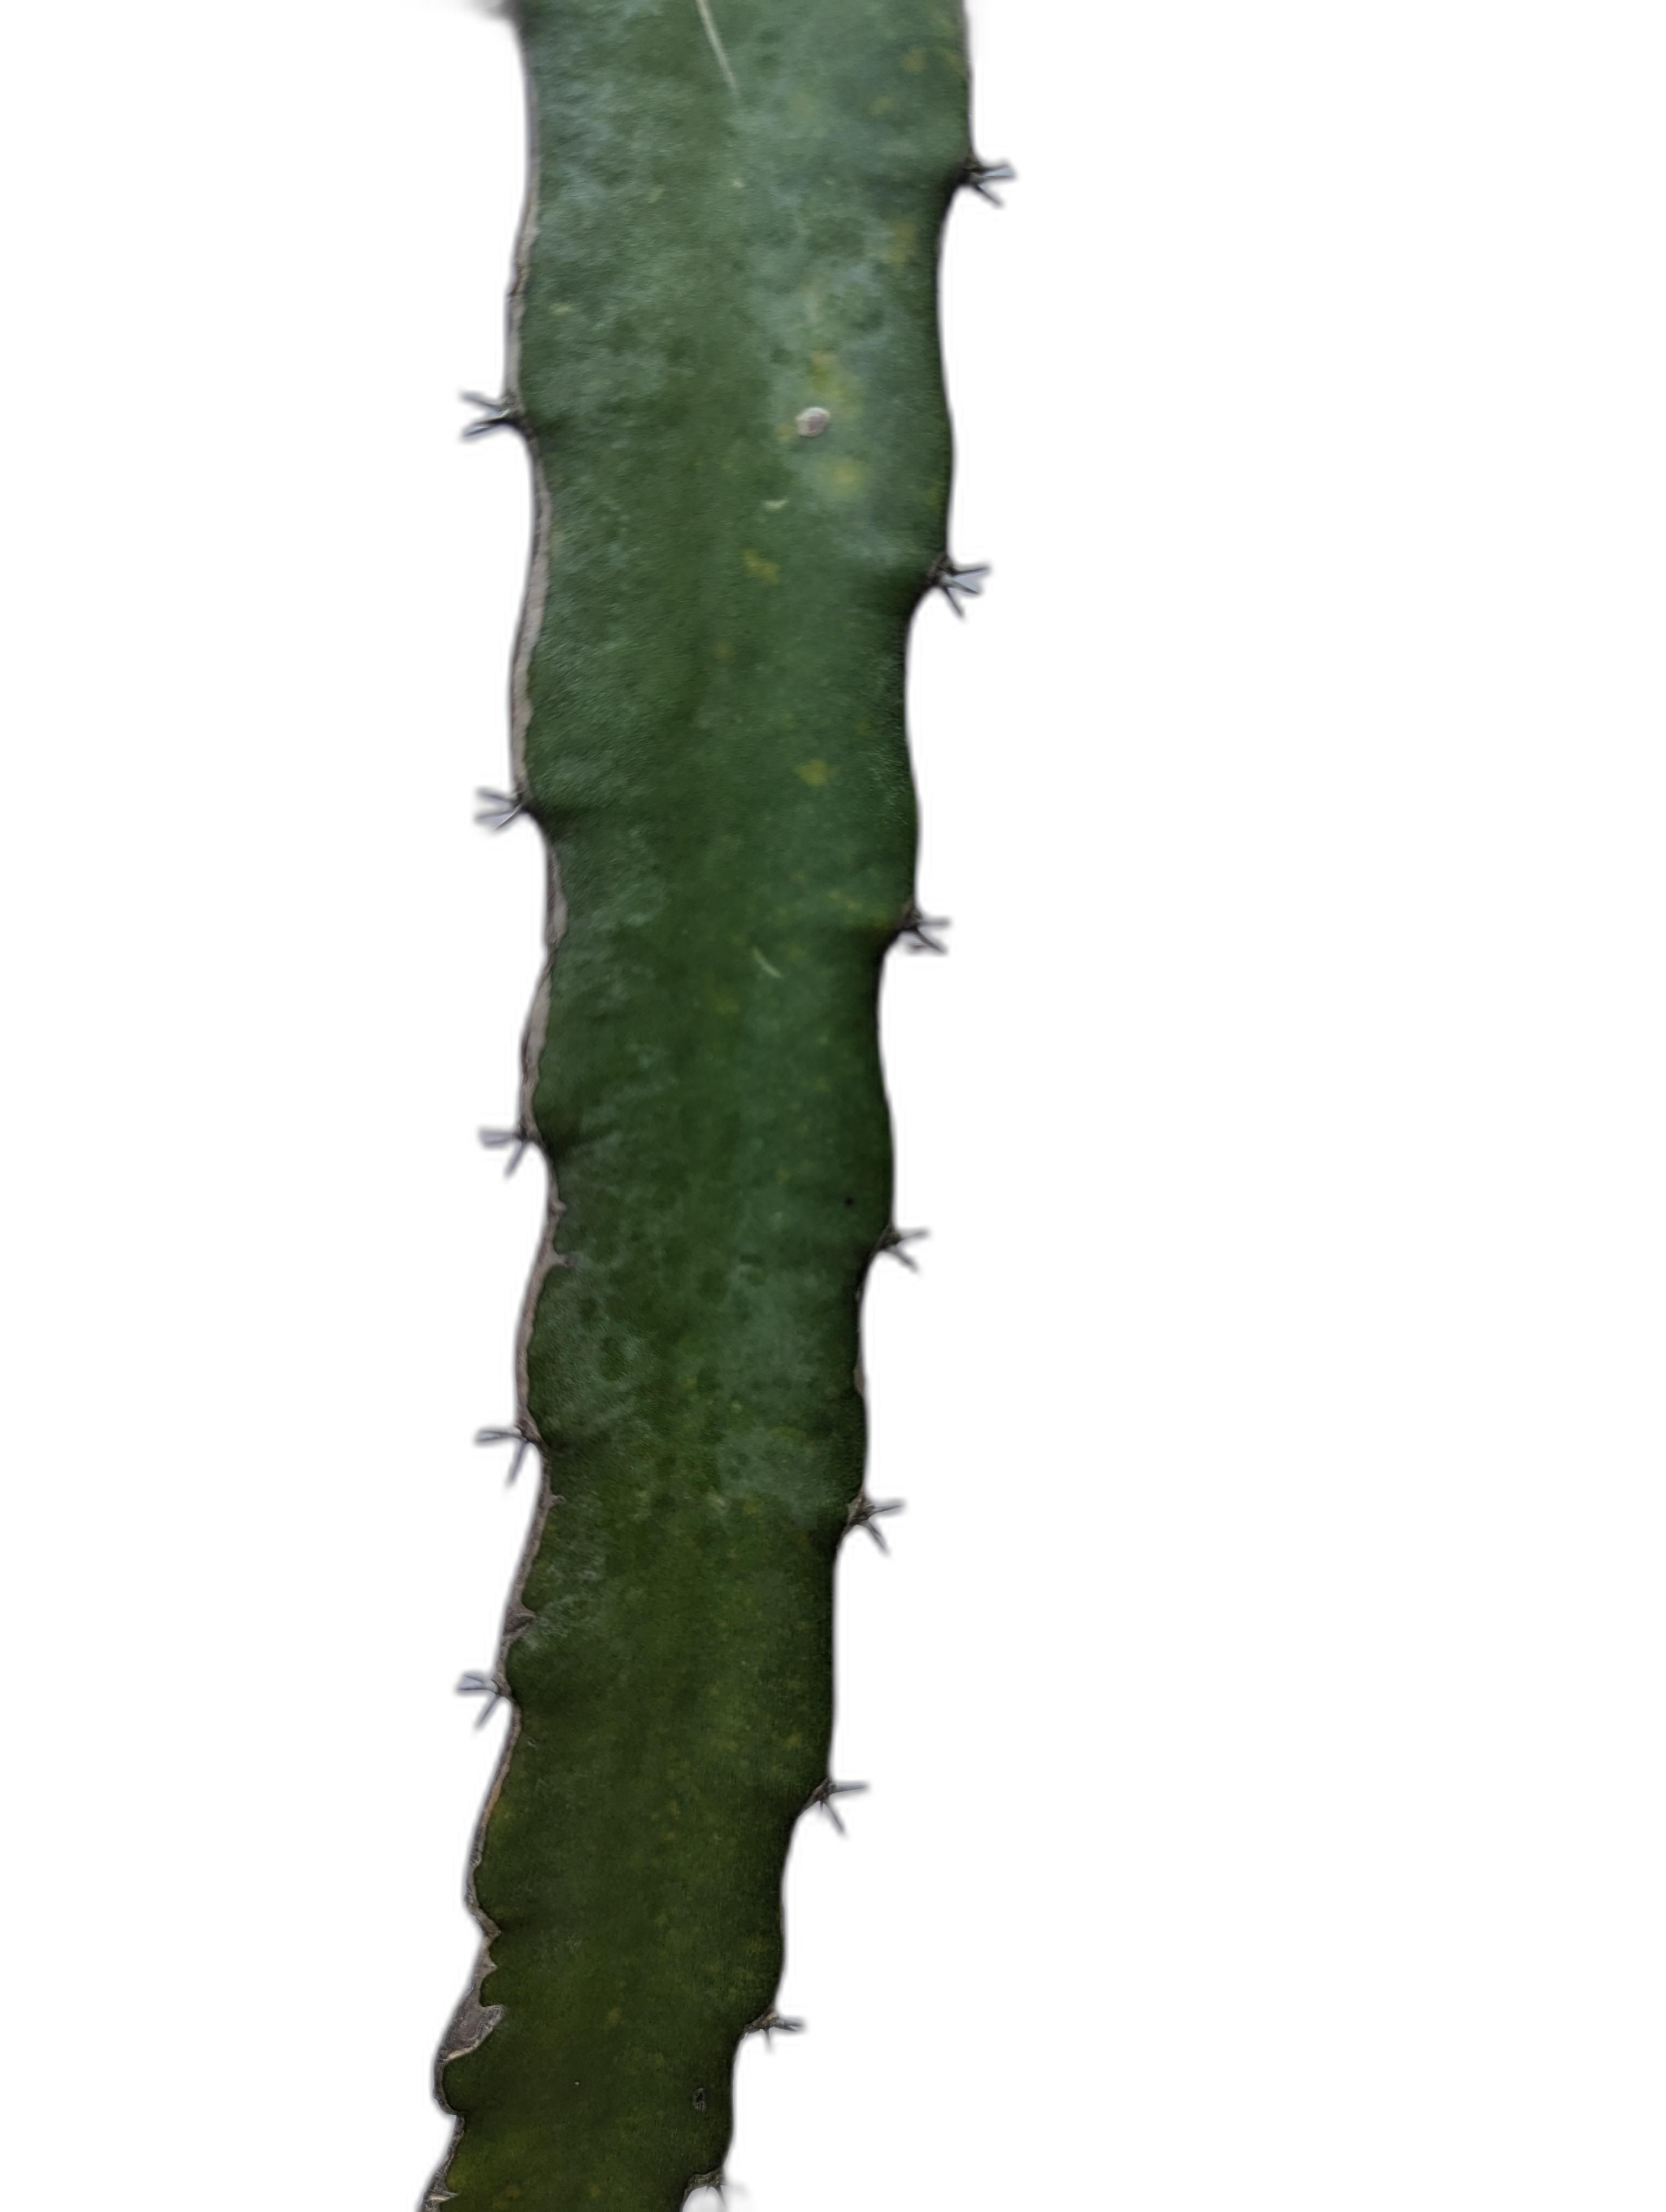
Label: Good leaf